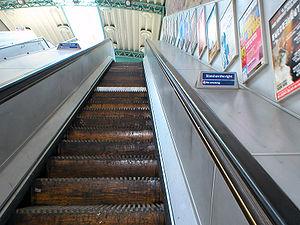
L'incendie du métro de King's Cross à Londres est une catastrophe qui s'est déroulée le 18 novembre 1987 et a fait 31 morts. Cette importante station du Métro de Londres où quatre lignes se croisent à différentes profondeurs donne aussi correspondance avec les gares de King's Cross et Saint-Pancras.
L'effet tranchée est un phénomène de propagation du feu mis en évidence lors de l'incendie de la station de métro King's Cross St. Pancras à Londres survenu le 18 novembre 1987 où un léger incendie s'est propagé de manière exceptionnelle à une partie entière de la station.